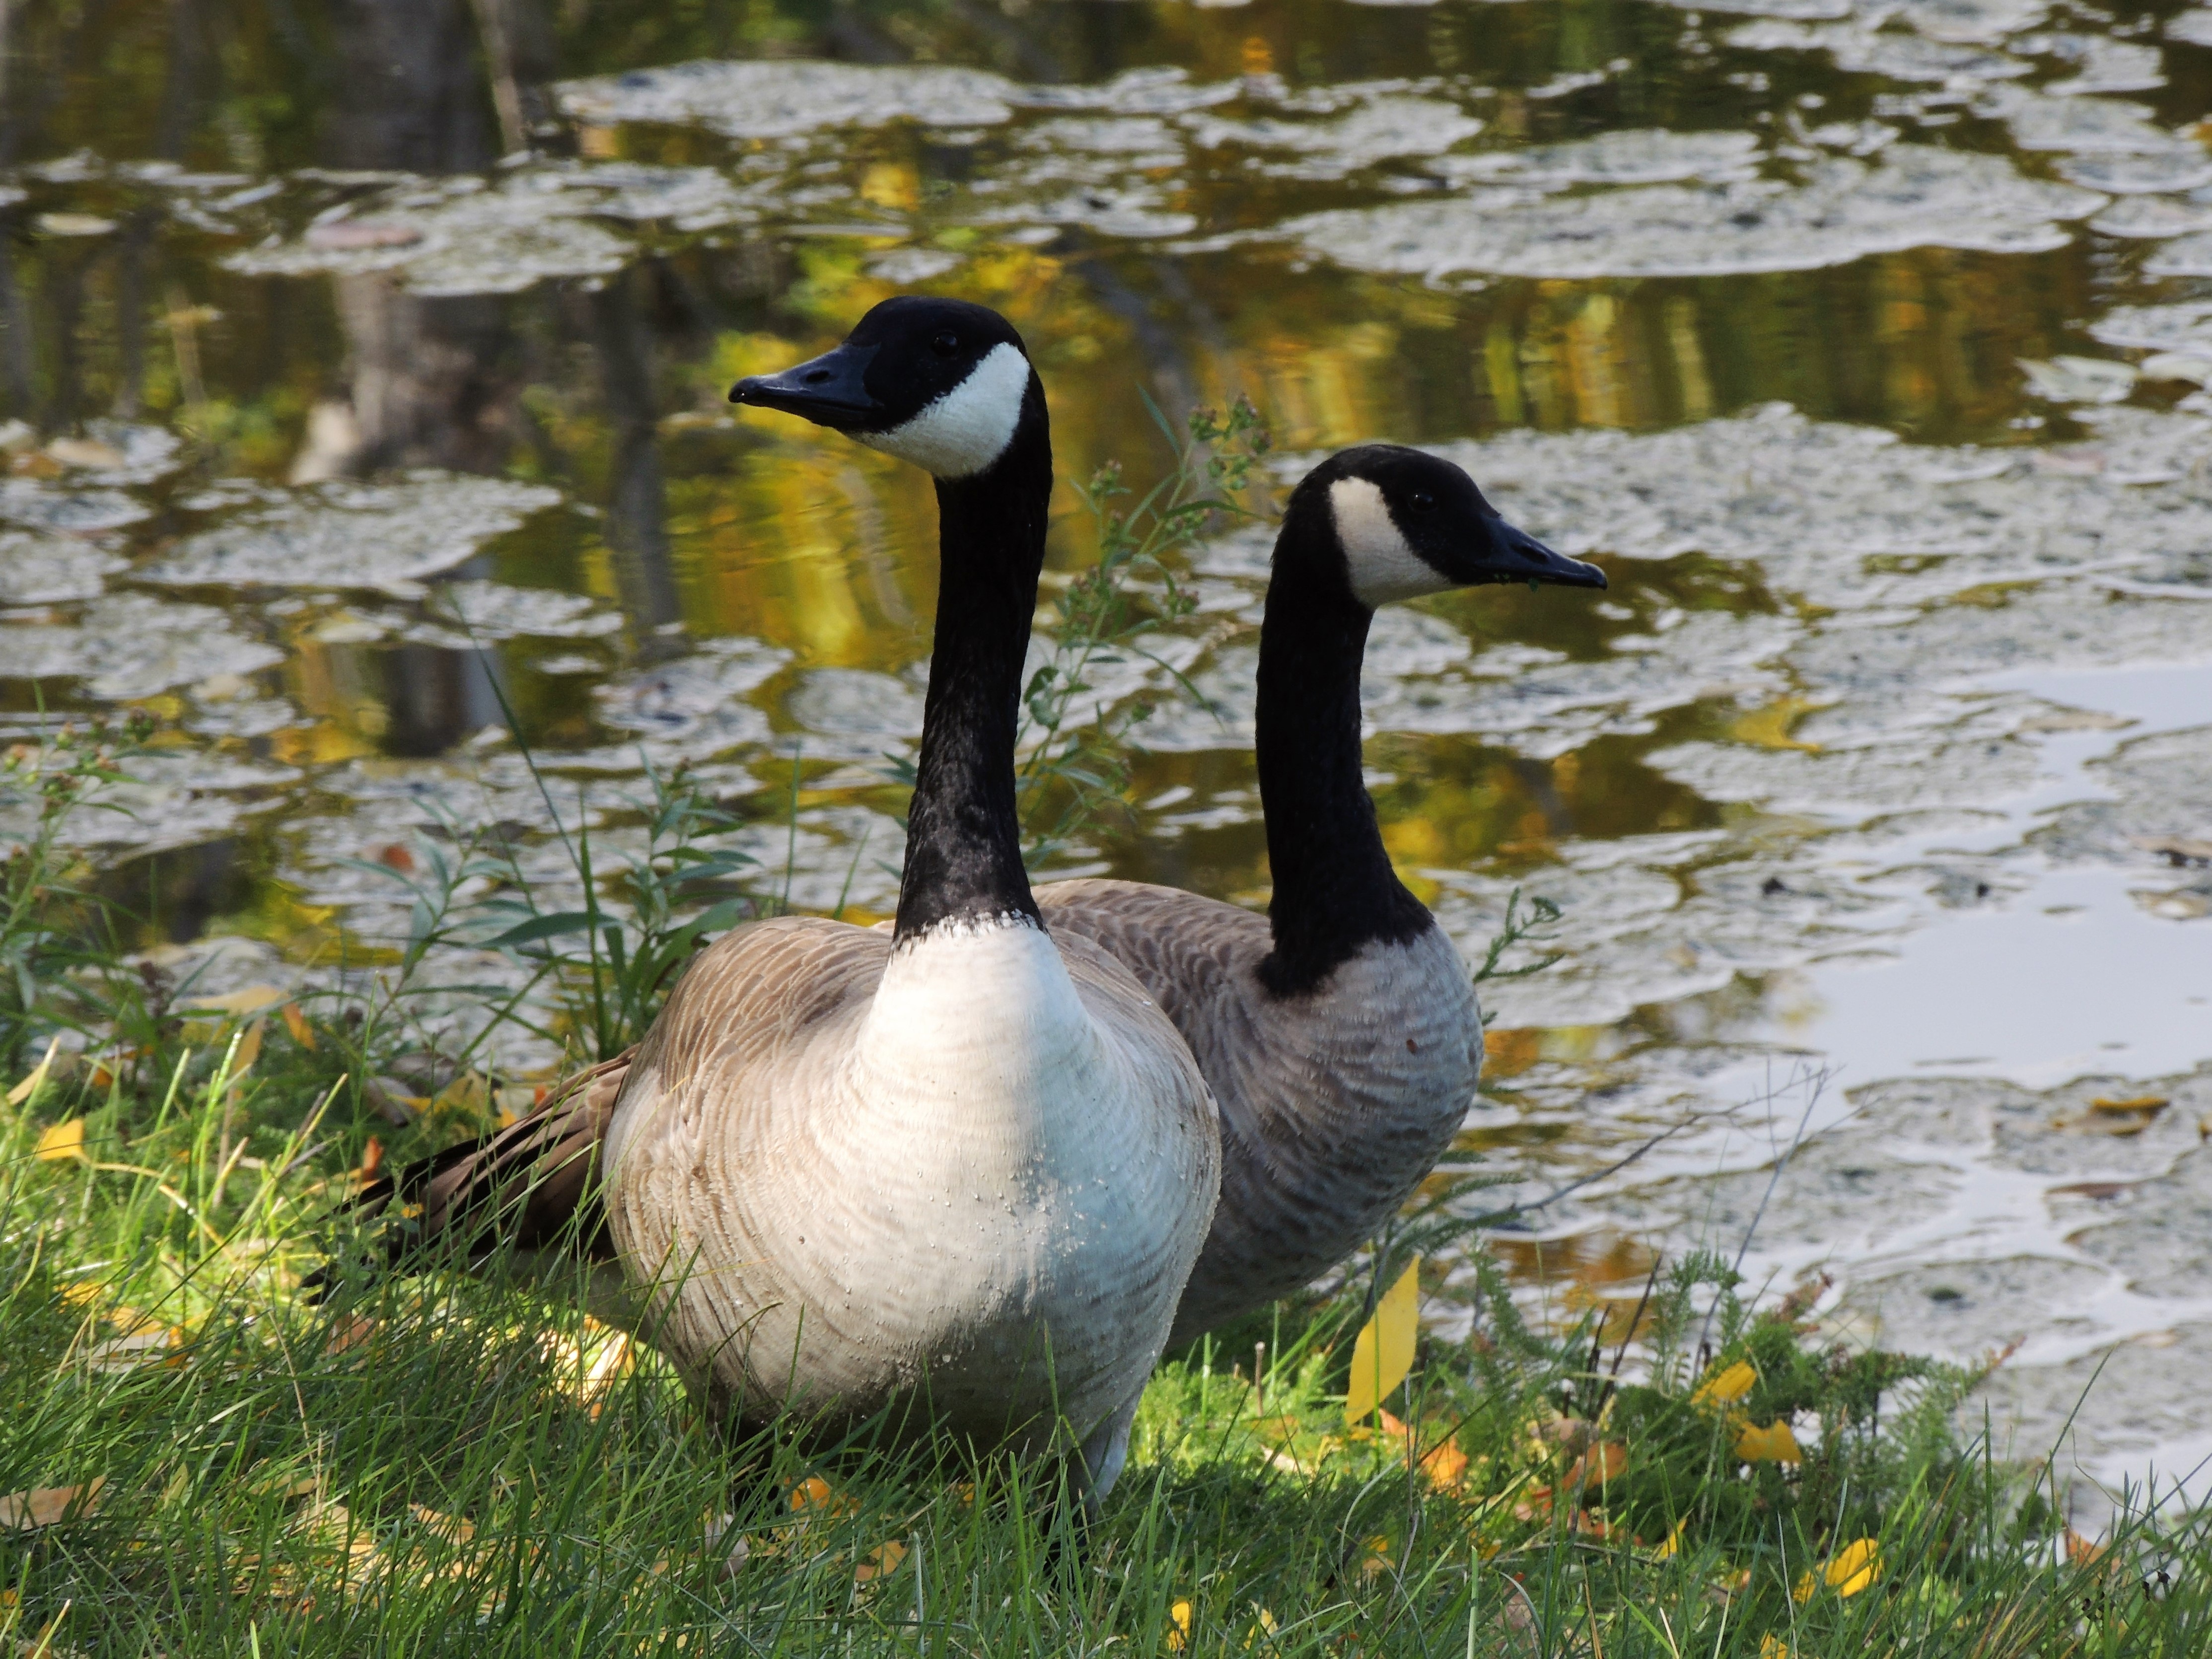
nature, bird, wildlife, beak, fauna, birds, swan, duck, goose, geese, vertebrate, waterfowl, water bird, snow geese, ducks geese and swans, canadian snow geese